John A. Willox

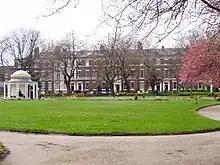
Abercromby Square in Liverpool, where Willox died

Sir John Archibald Willox (9 June 1842 – 9 June 1905) was a British journalist, newspaper owner and Conservative Party politician from Liverpool. He rose through the ranks to become the owner of the "Liverpool Courier" newspaper and sat in the House of Commons from 1892 to 1905.